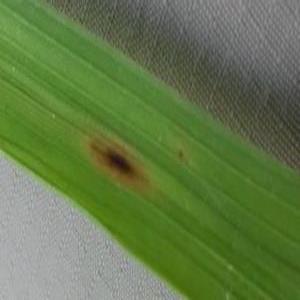
Disease: Brownspot